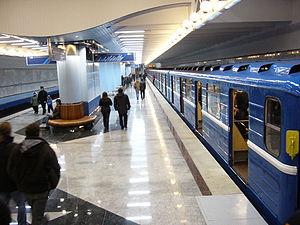
Le métro de Minsk, capitale de la Biélorussie, a été inauguré en 1984.